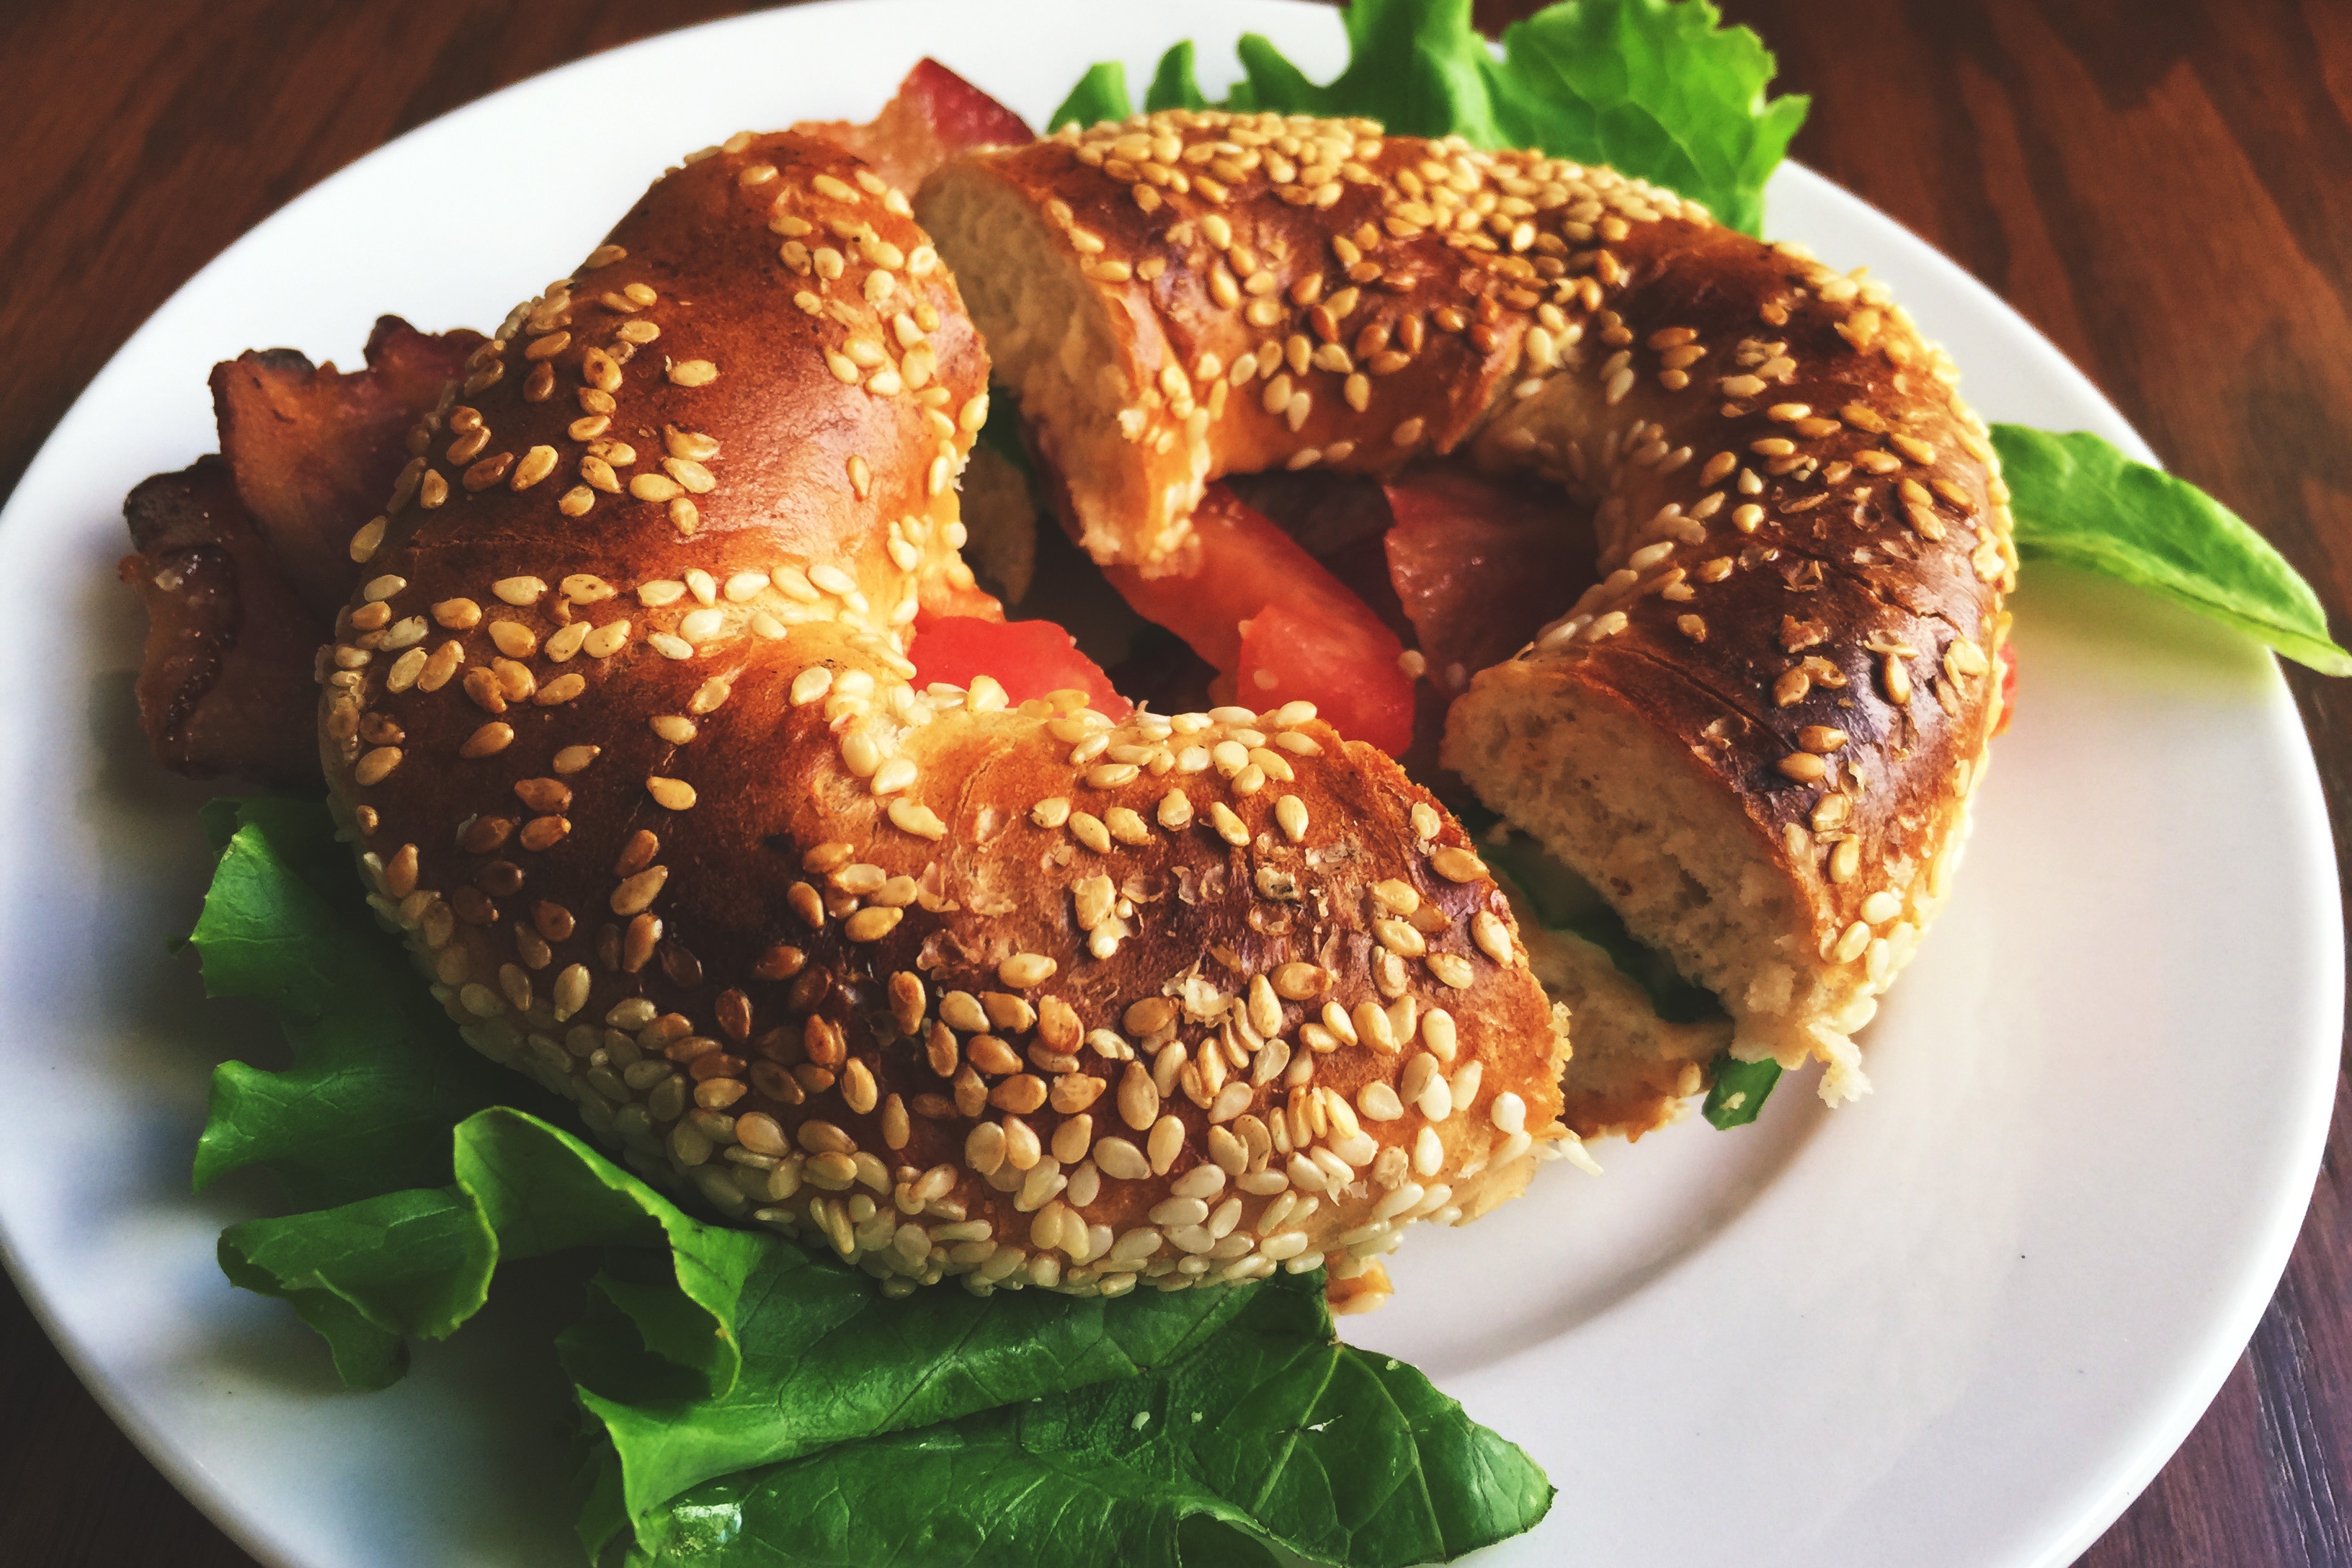
dish, food, cuisine, bagel, ingredient, simit, baked goods, sesame, produce, staple food, bread, vegetarian food, recipe